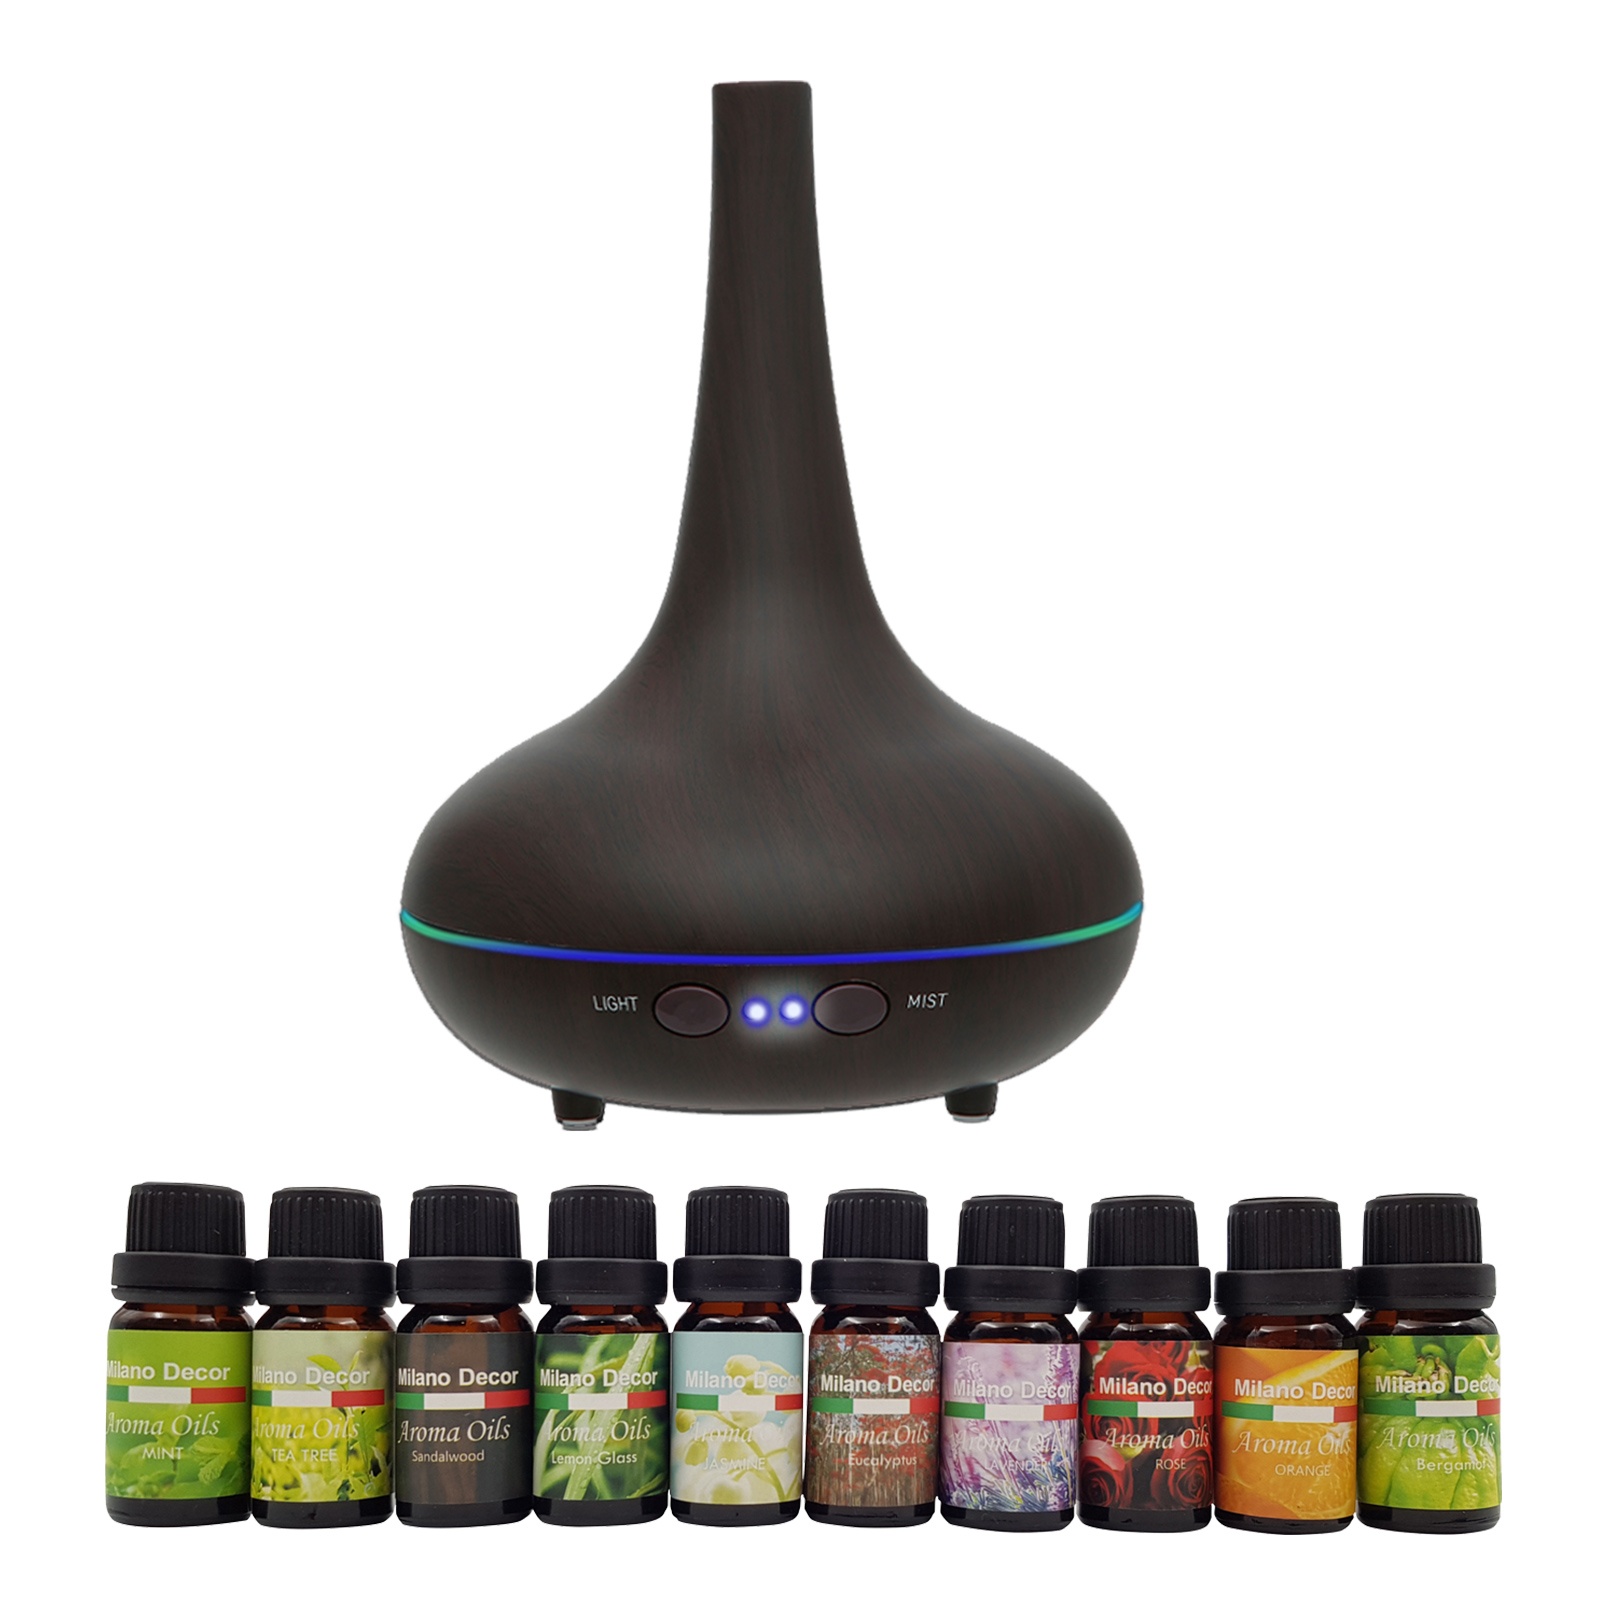
Milano Aroma Diffuser Set With 13 Pack Diffuser Oils Humidifier Aromatherapy - Dark Wood
Create an aromatherapy oasis in any space of the home with this Diffuser and 13 Oils Bundle. Features: Brand: Milano Decor Creates an aromatherapy oasis in any space Sleek and modern design Ultra-quiet operation Easy to clean and simple to operate Just add the oil and water and switch on Colour changing 12 LED mood lights for ambience Up to 4 hours continuous duration or 7 hours in intermittent mode 200ml capacity Specifications: Mist Output: 30-55ml Per Hour Product Size: 15cm x 15cm x 20cm Voltage: 100-240V, 50/60 Hz (adapter), 24V (main unit) Maximum Capacity: 200ml Package Content: 1 x Diffuser 1 x AU AC/DC Adapter 1 x User Manual 1 x Measuring Cup 13 x Diffuser Oils: Kiwi and Lime, Lily and Lotus, Apple and Dewberry, Orange, Lavender, Tea Tree, Peppermint, Eucalyptus, Lemongrass, Jasmine, Rose, Bergamot, and Sandalwood
Brand: ShoppingZoneAU
Category: Home & Garden > Decor > Home Fragrances